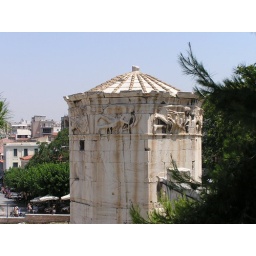
the wind building in the old market place which had a water clock